Schroeder Bros. Meat Market

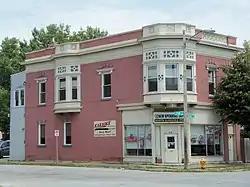

The Schroeder Bros. Meat Market is a historic building located in the West End of Davenport, Iowa, United States. The Commercial Vernacular style building was complete in 1905 and it has been listed on the National Register of Historic Places since 1983.